Jam band

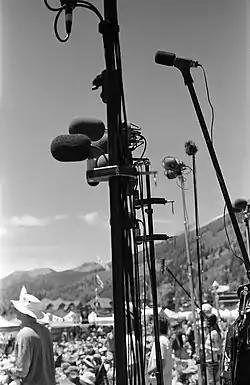
A forest of microphone stands at a taper section at Telluride Bluegrass Festival in June 2007.

Jam bands often allow their fans to record their live shows, a practice which many other musical genres view as "illegal bootlegging". The Grateful Dead encouraged this practice, which helped to create a thriving scene around the collecting and trading of recordings of their live performances.